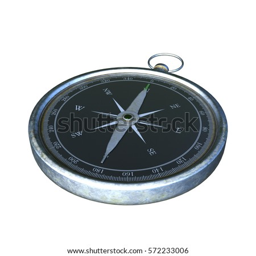
3d cg rendering of a compass